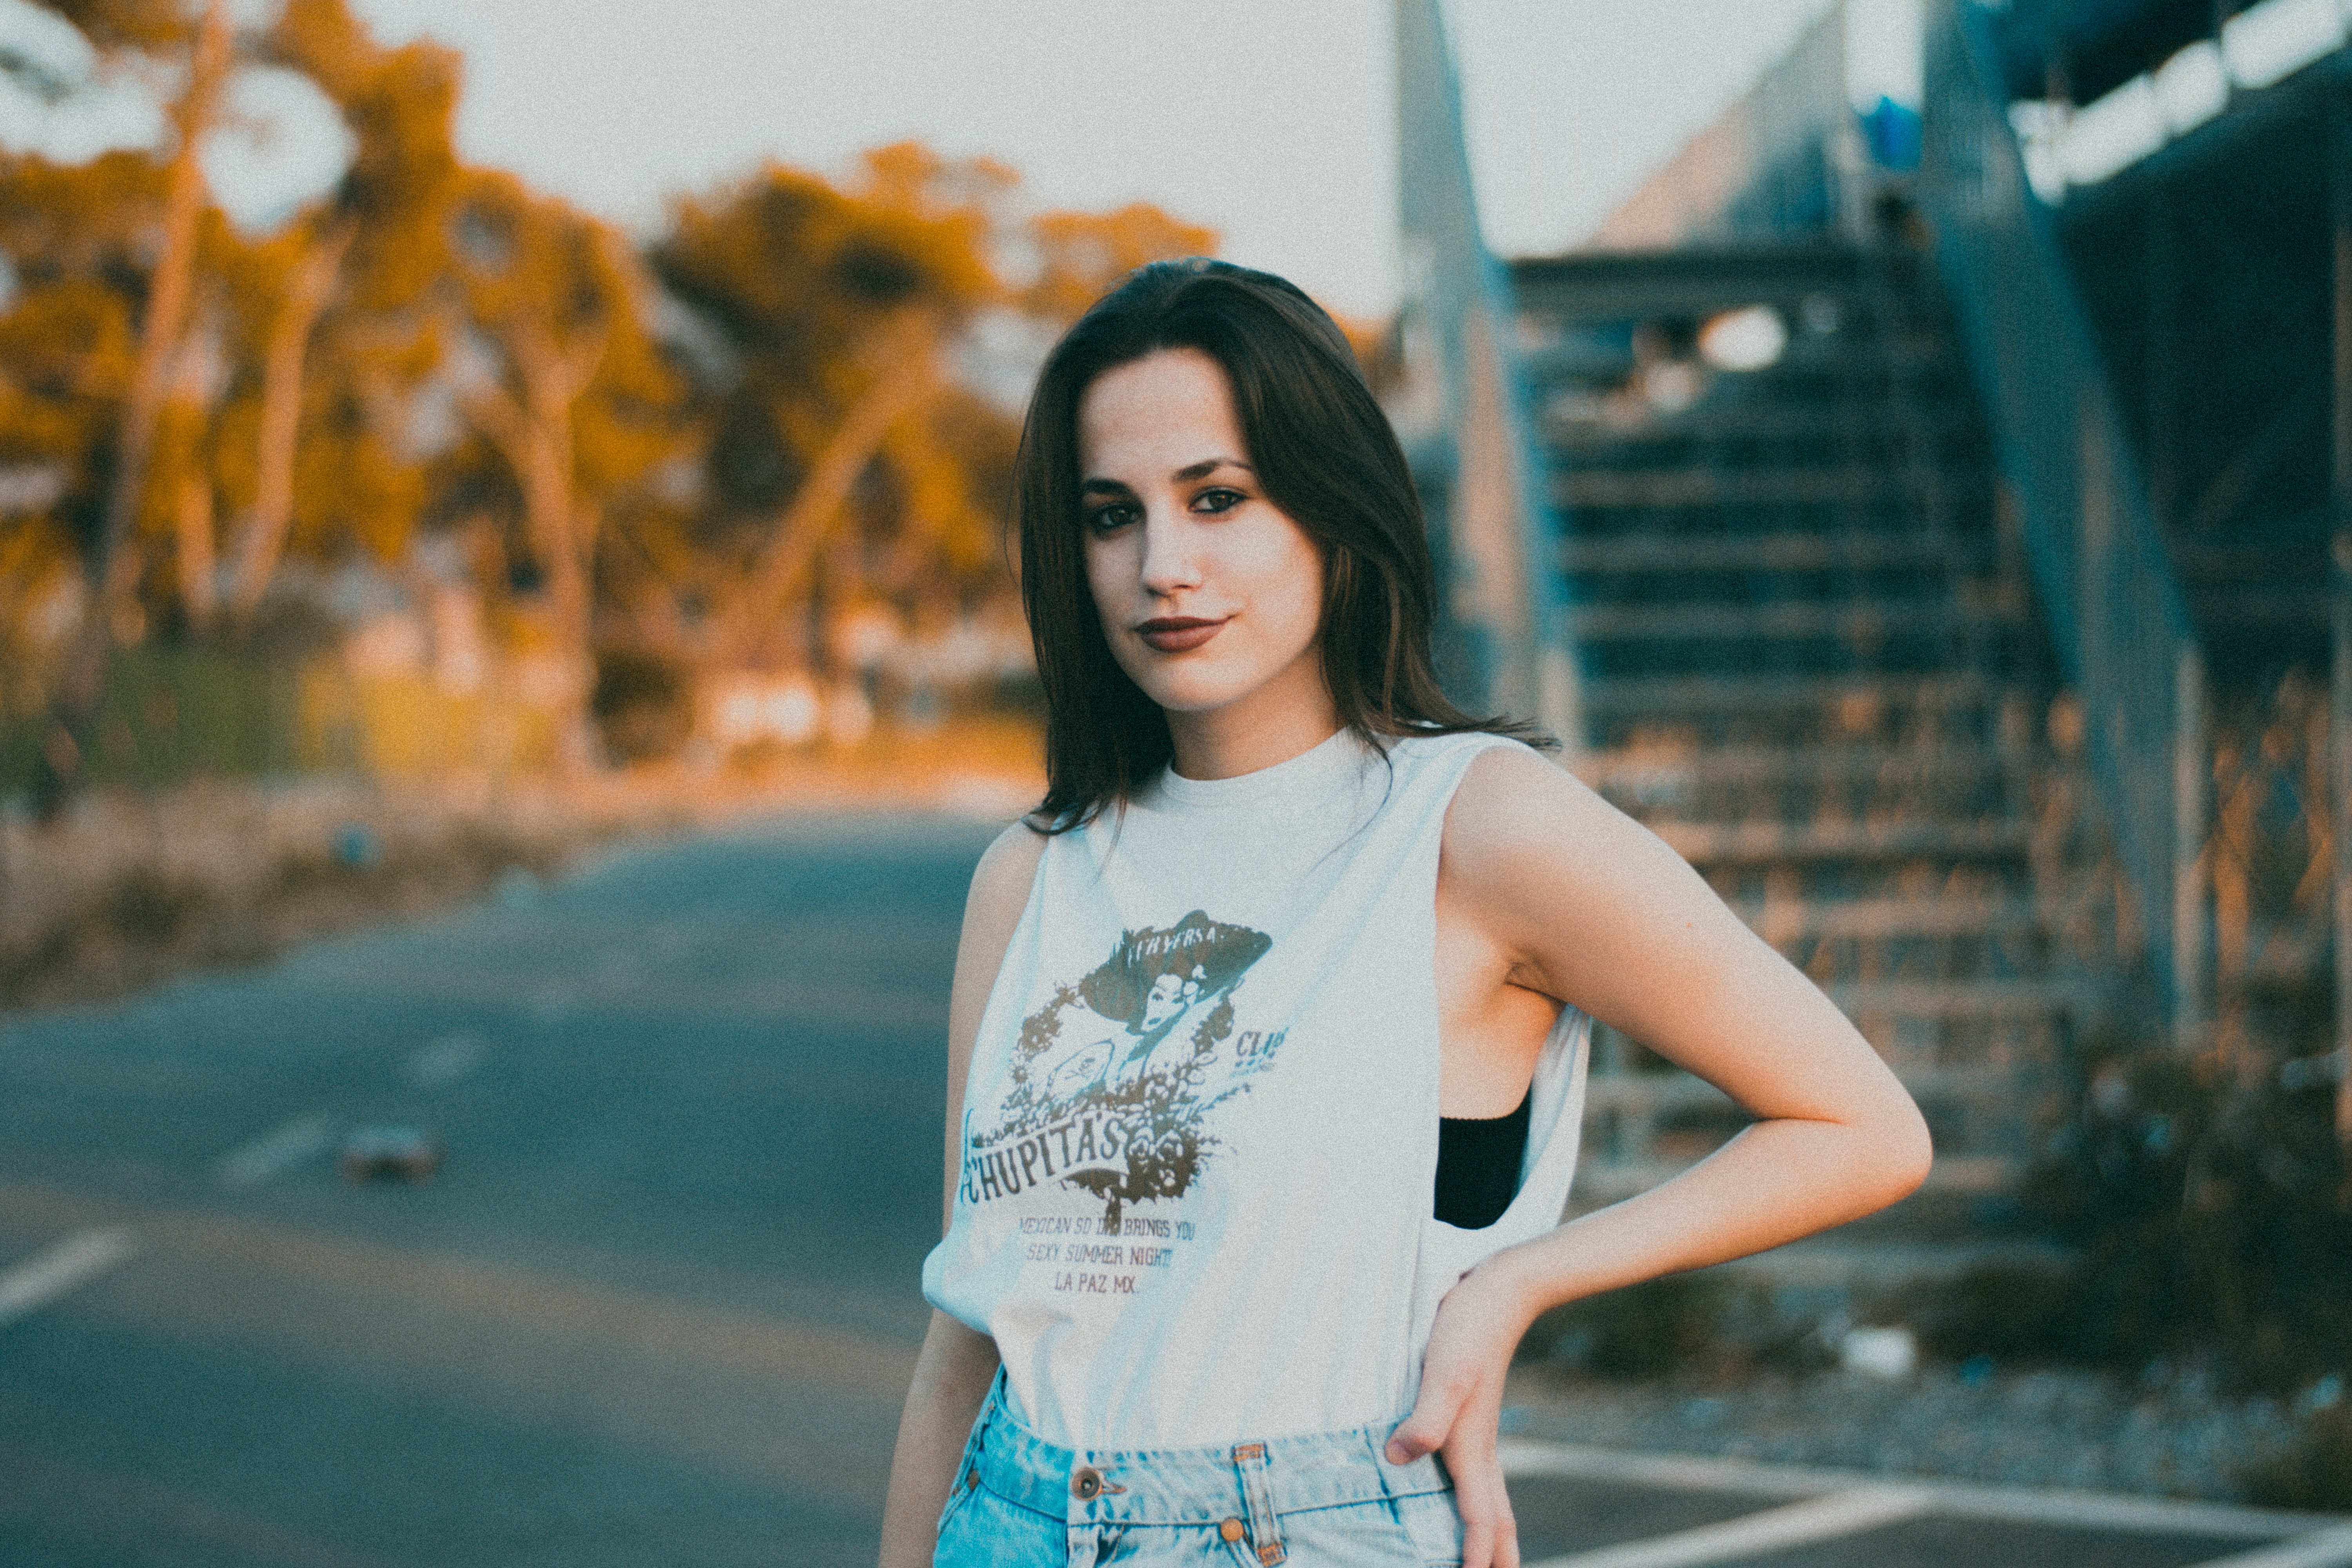
photograph, beauty, girl, lady, photography, photo shoot, fashion, black hair, summer, fun, long hair, model, vacation, portrait photography